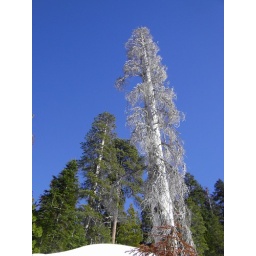
A stark white, dead pine tree stood in contrast to the green ones.